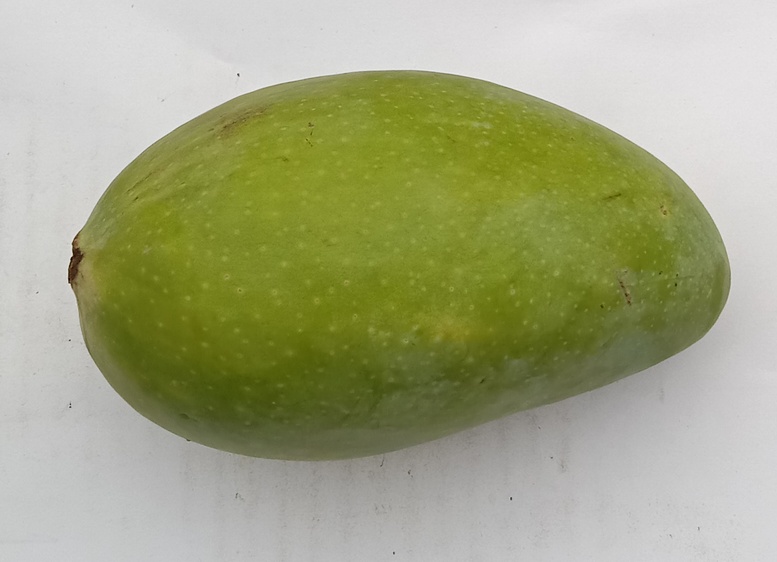
Mango variety: Sindhri